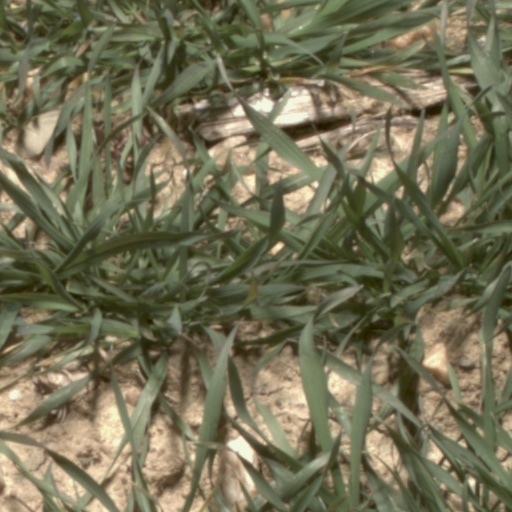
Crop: wheat